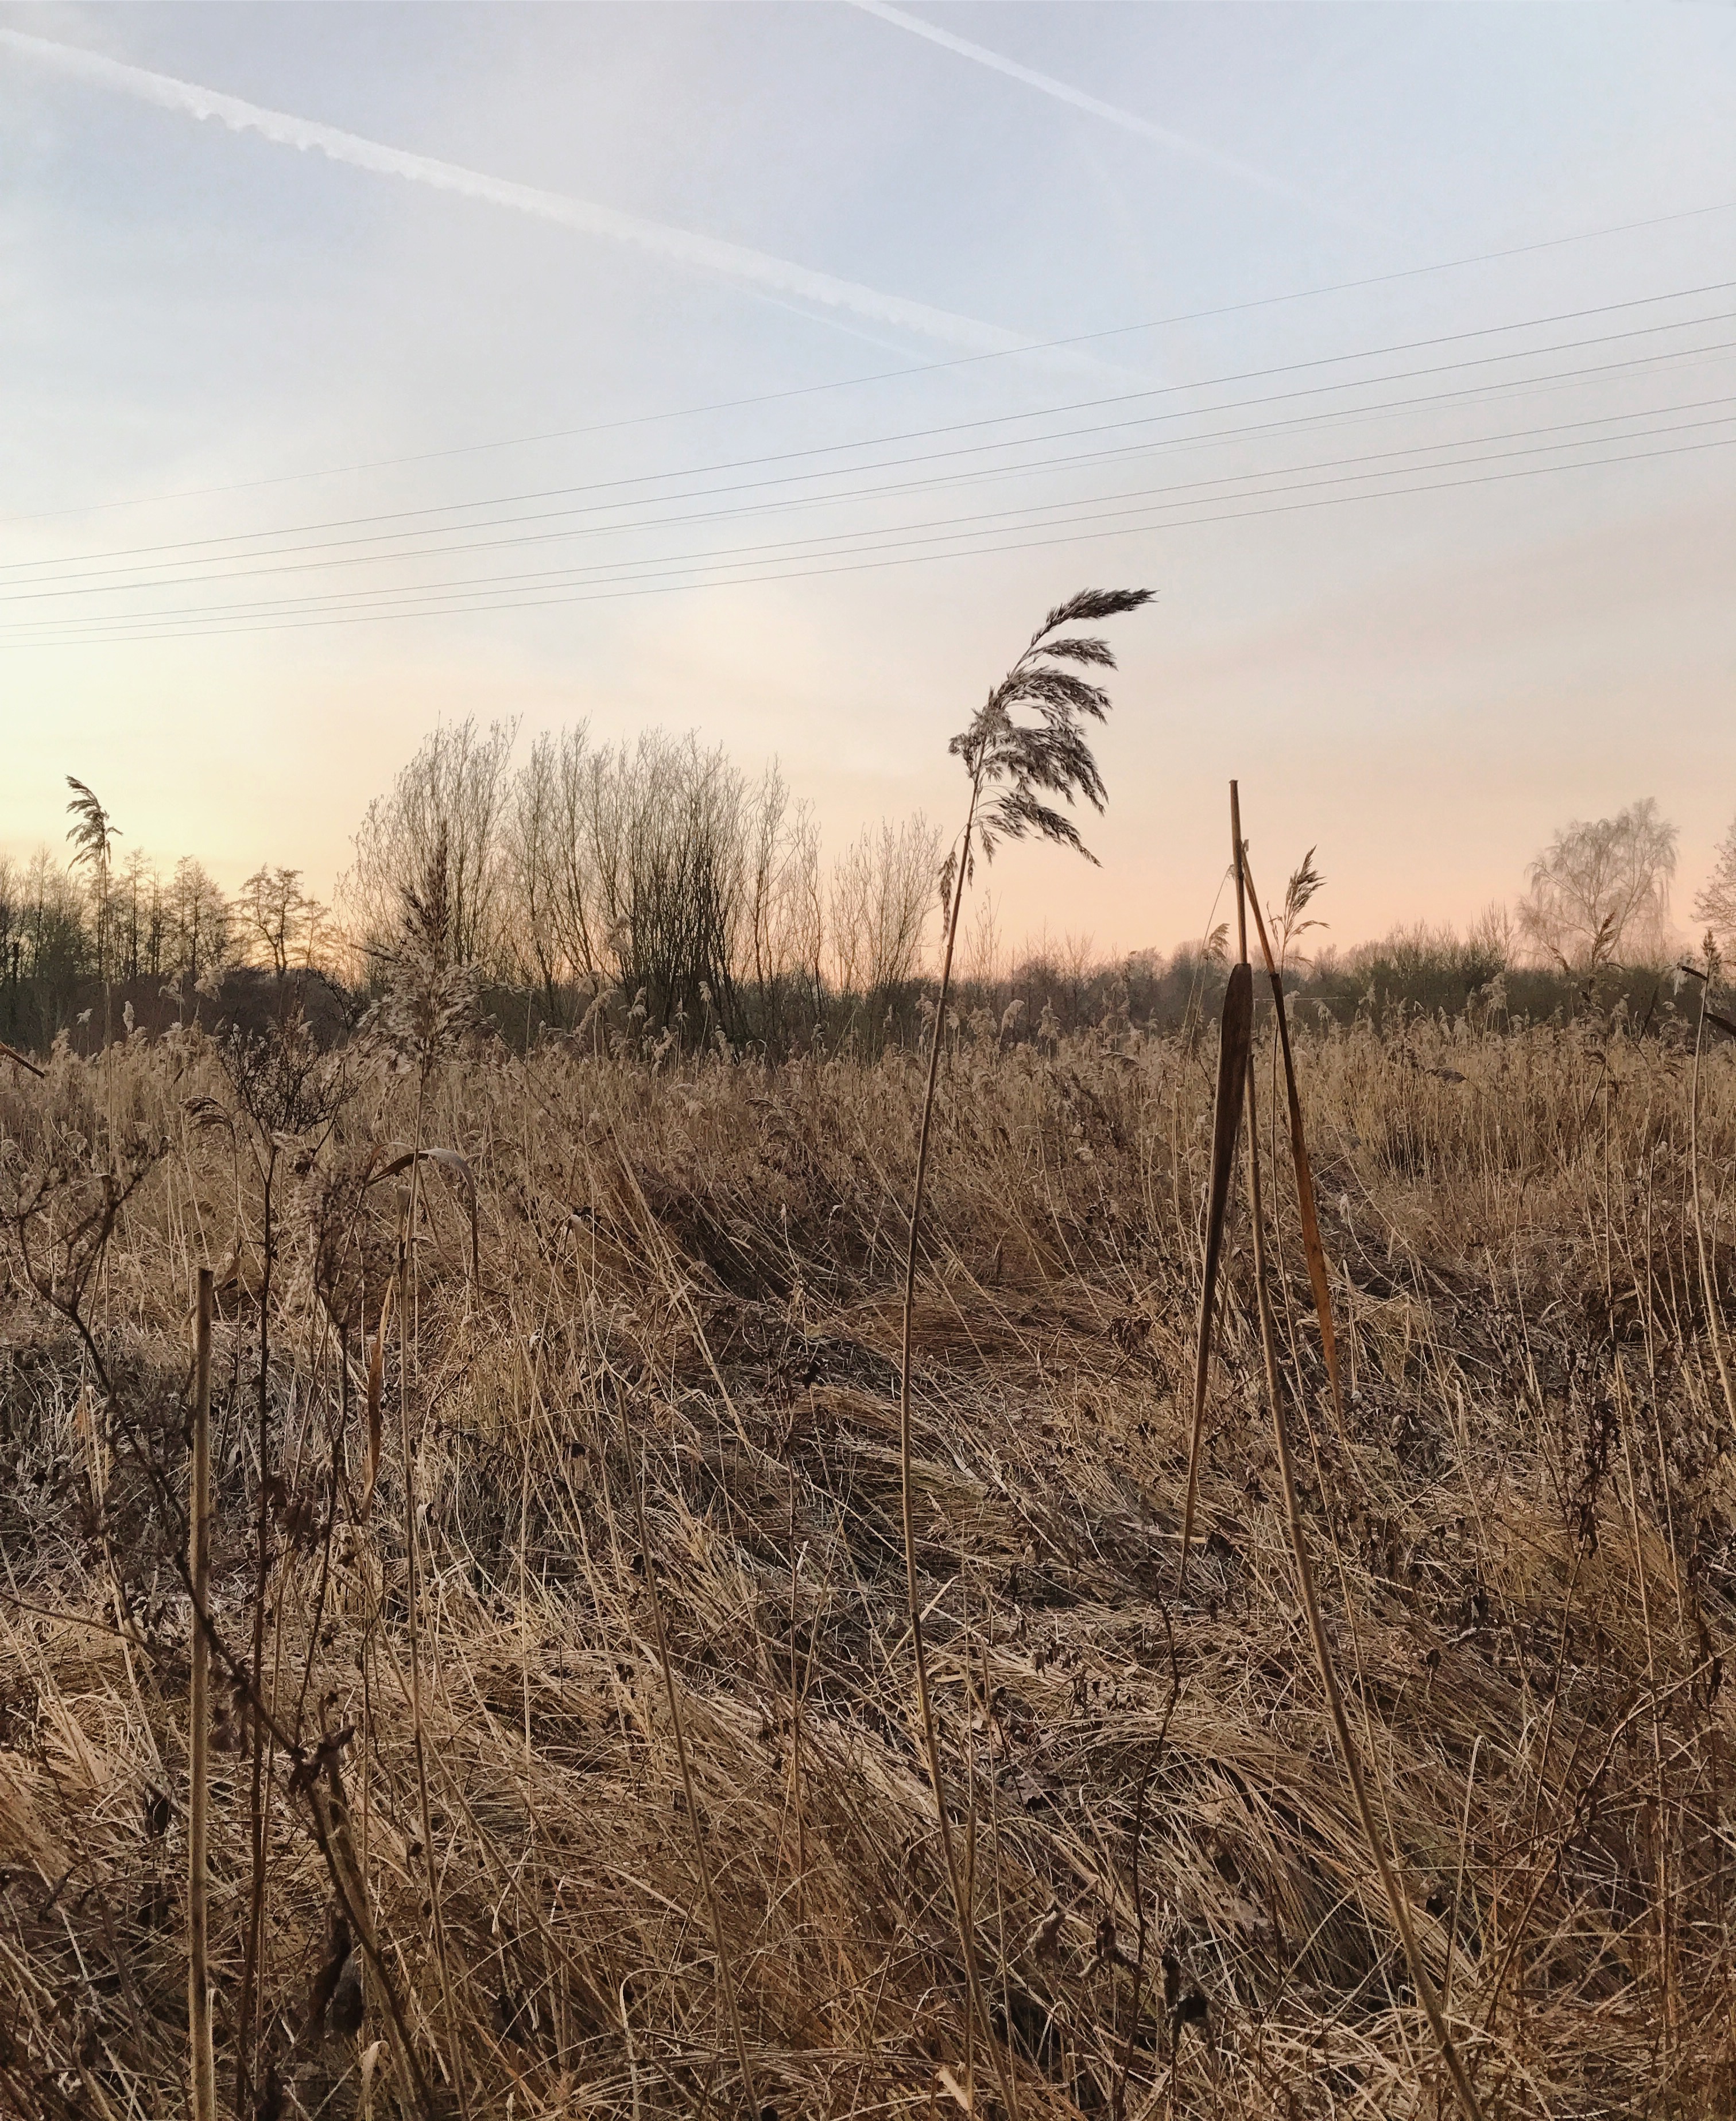
landscape, tree, nature, grass, marsh, wilderness, field, prairie, wind, agriculture, savanna, plain, grassland, wetland, habitat, ecosystem, steppe, rural area, natural environment, grass family, phragmites